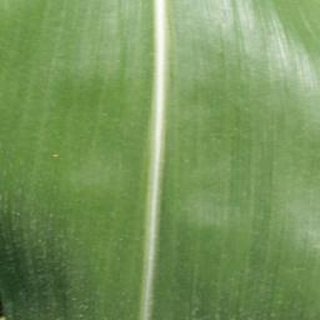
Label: healthy_corn